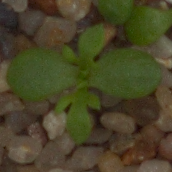
Label: scentless_mayweed